Question: Please indicate a possible affordance area of the baseball bat that can be used for holding
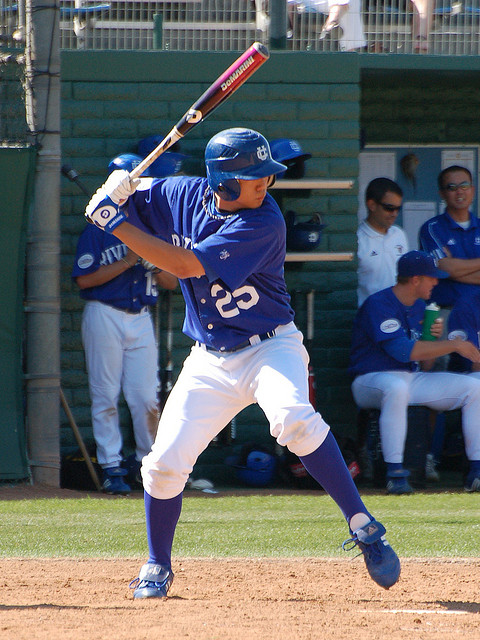
Answer: [76.491, 162.807, 143.86, 232.982]